Rock climbing

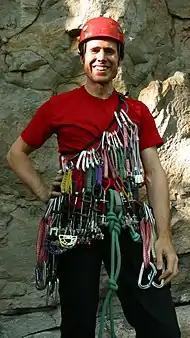
A rock climber carrying a large rack of equipment in preparation for their climb

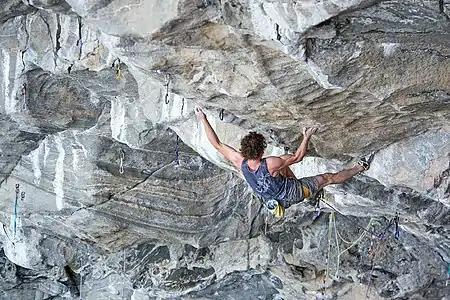
Czeh climber Adam Ondra on the climb known as Silence, the world's first 9c (French), 5.15d (American YDS), and XII+ (UIAA) graded lead climb

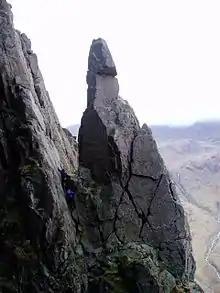
Image of Napes Needle in the British Lake District, which Walter Parry Haskett Smith's 1886 climb is considered to be the birth of modern rock climbing

With the development of the safer form of sport climbing in the 1980s, lead climbing competitions on bolted artificial climbing walls became popular. In 1988, the Union Internationale des Associations d'Alpinisme (UIAA) created rules and created the (ICCC) to regulate competition climbing, and in 1998, the ICCC added bouldering and speed climbing as new events. In 2007, the International Federation of Sport Climbing (IFSC) took over the governance of the sport and its two major competitions, the annual Climbing World Cup and the biennial Climbing World Championships; it debuted as a full Olympic-medal sport in 2020: